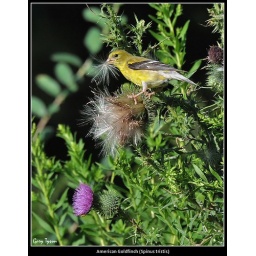
This is a female American goldfinch eating the same thistle in the picture with the monarch butterfly several days later.